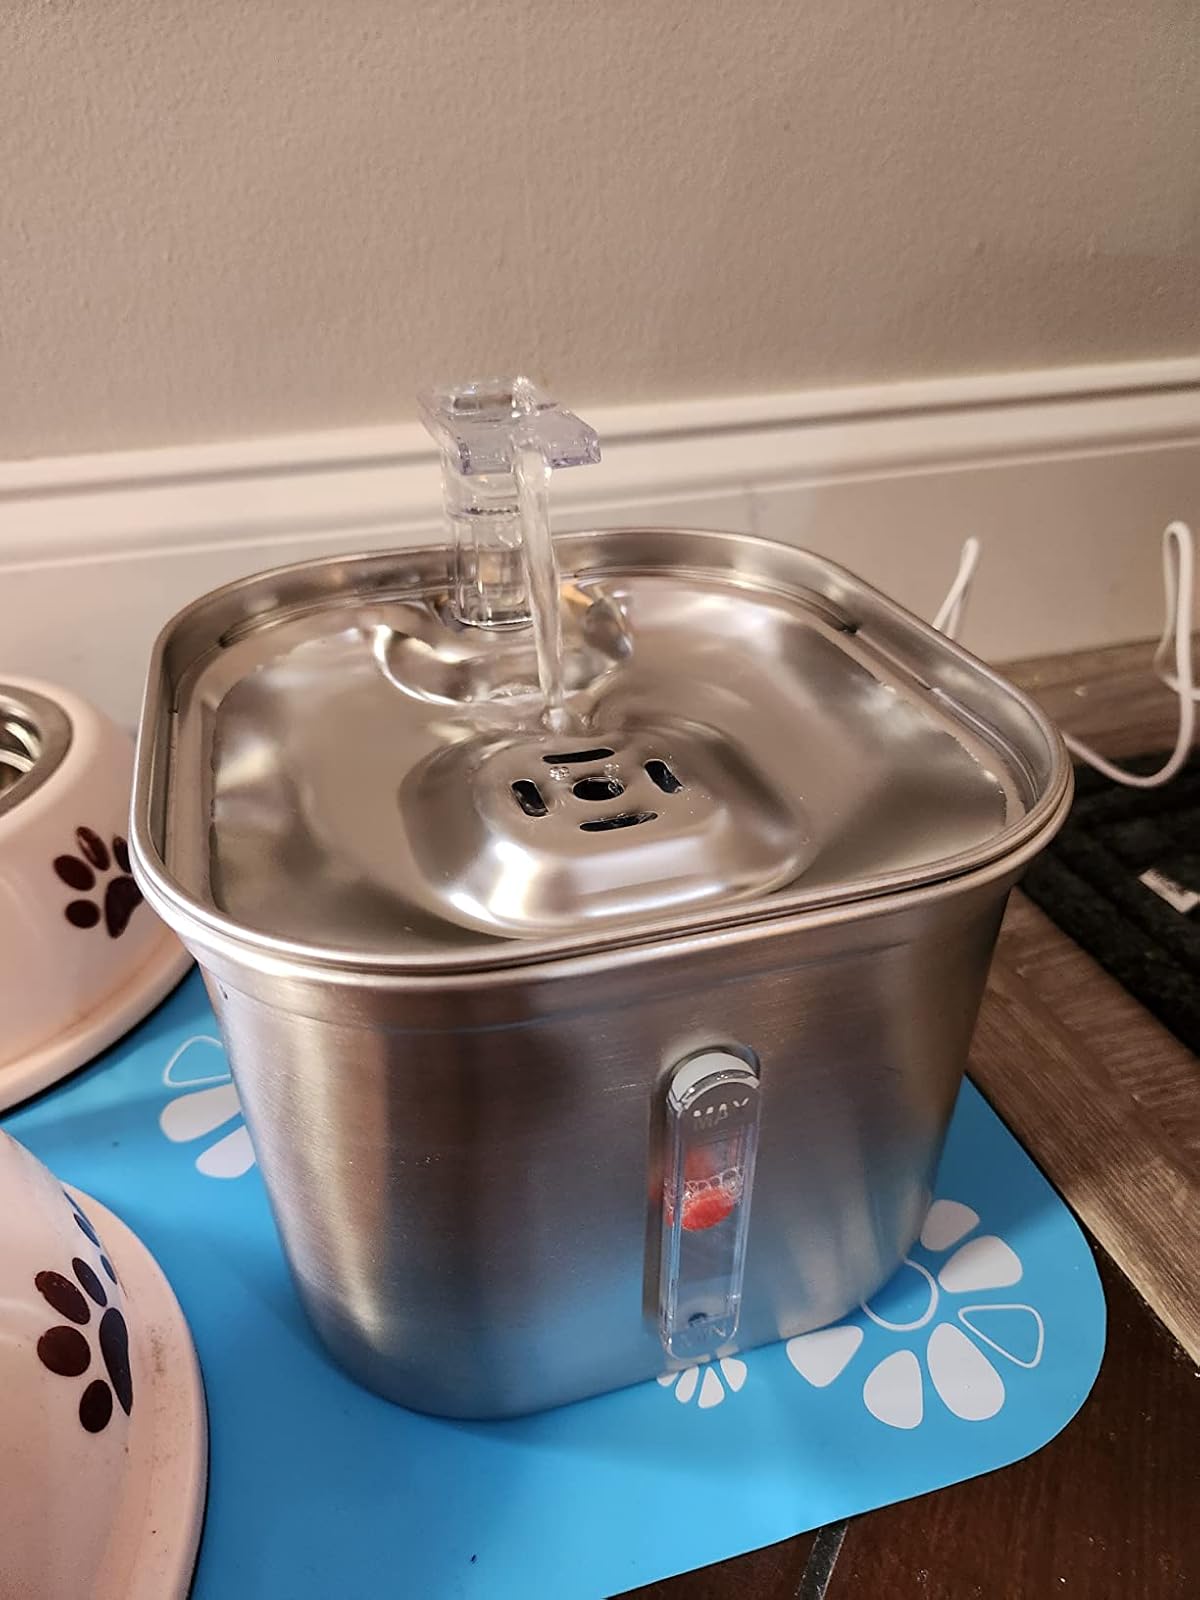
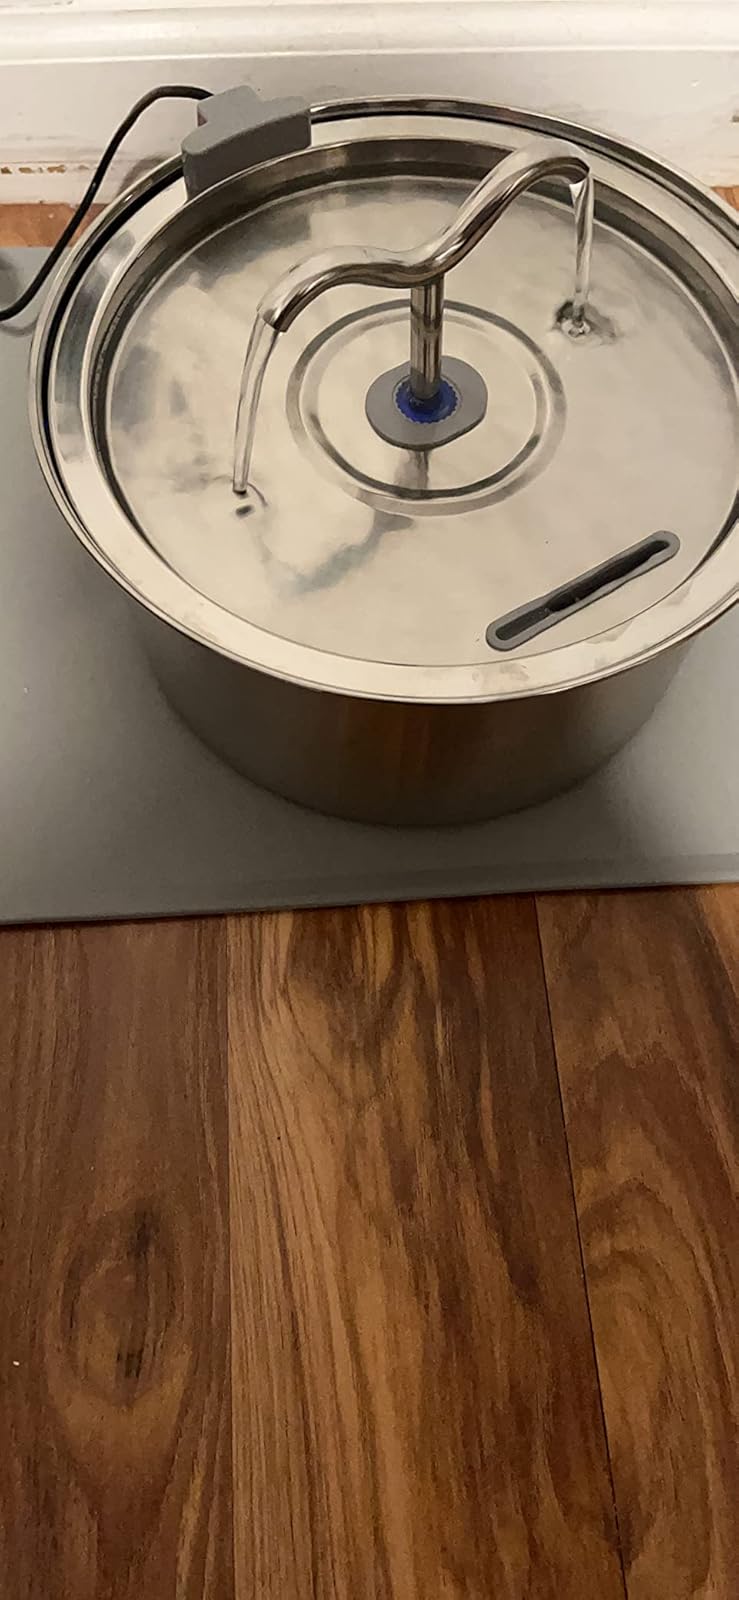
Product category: items_bowl
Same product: no